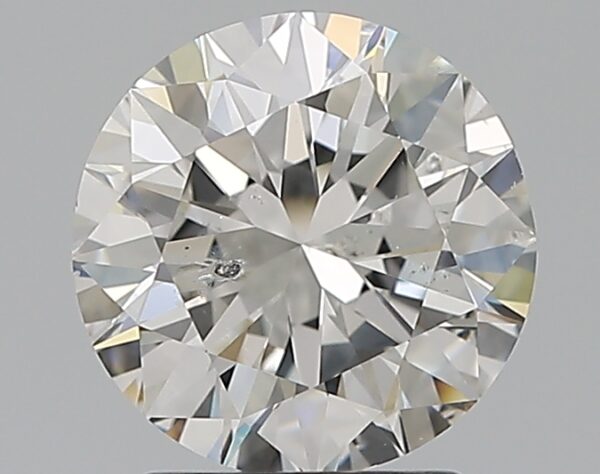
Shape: round
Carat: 2.01
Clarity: SI2
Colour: F
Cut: VG
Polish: EX
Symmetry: VG
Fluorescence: N
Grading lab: GIA
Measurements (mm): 7.96 x 8.02 x 5.03